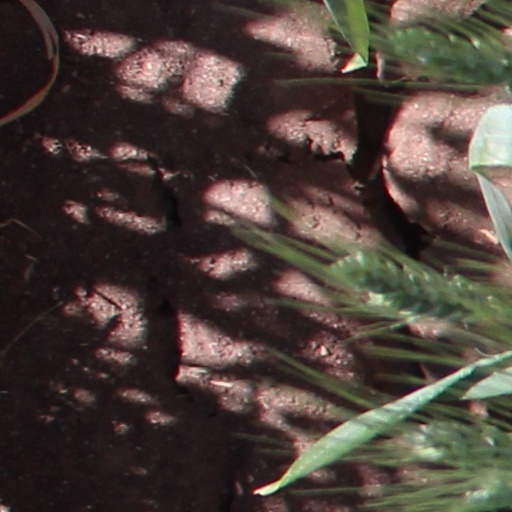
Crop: wheat